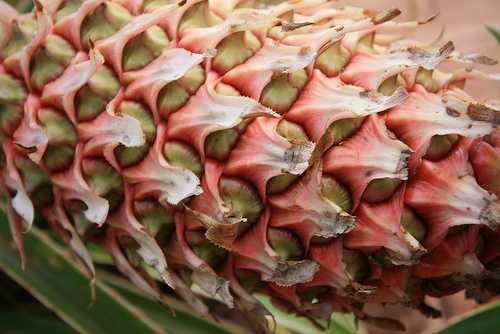
Label: Pineapple